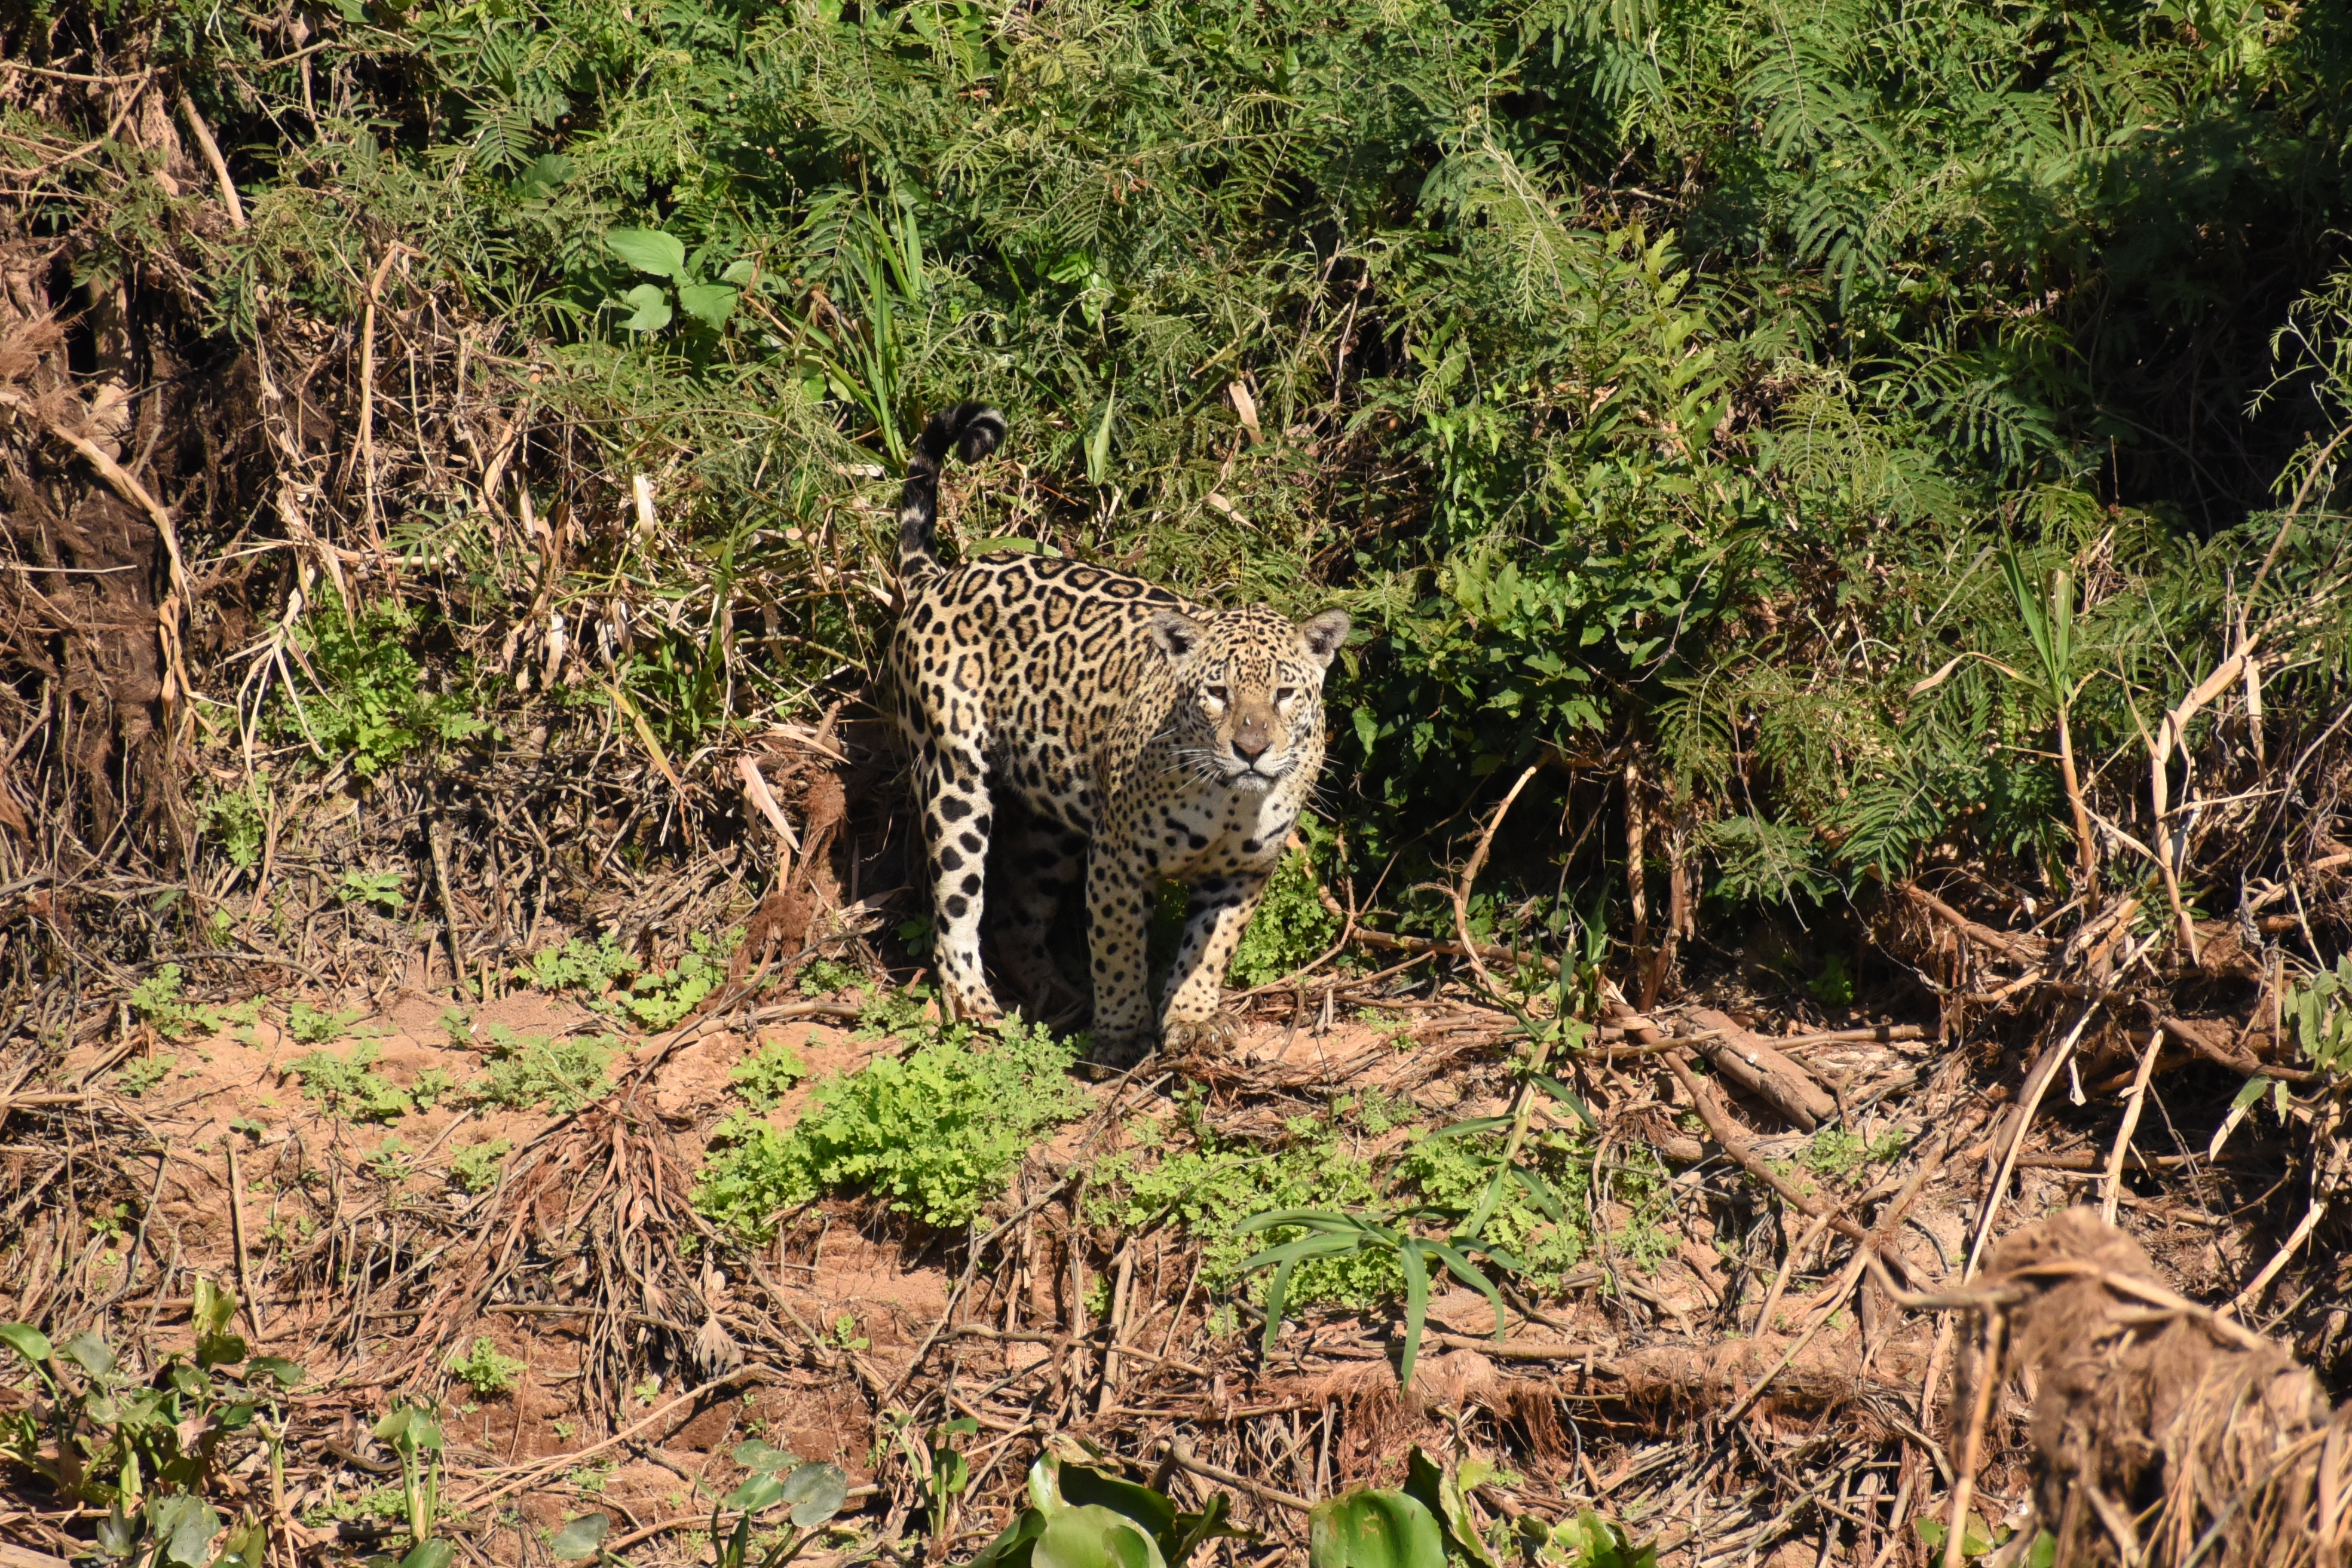
Jaguar: Marcela